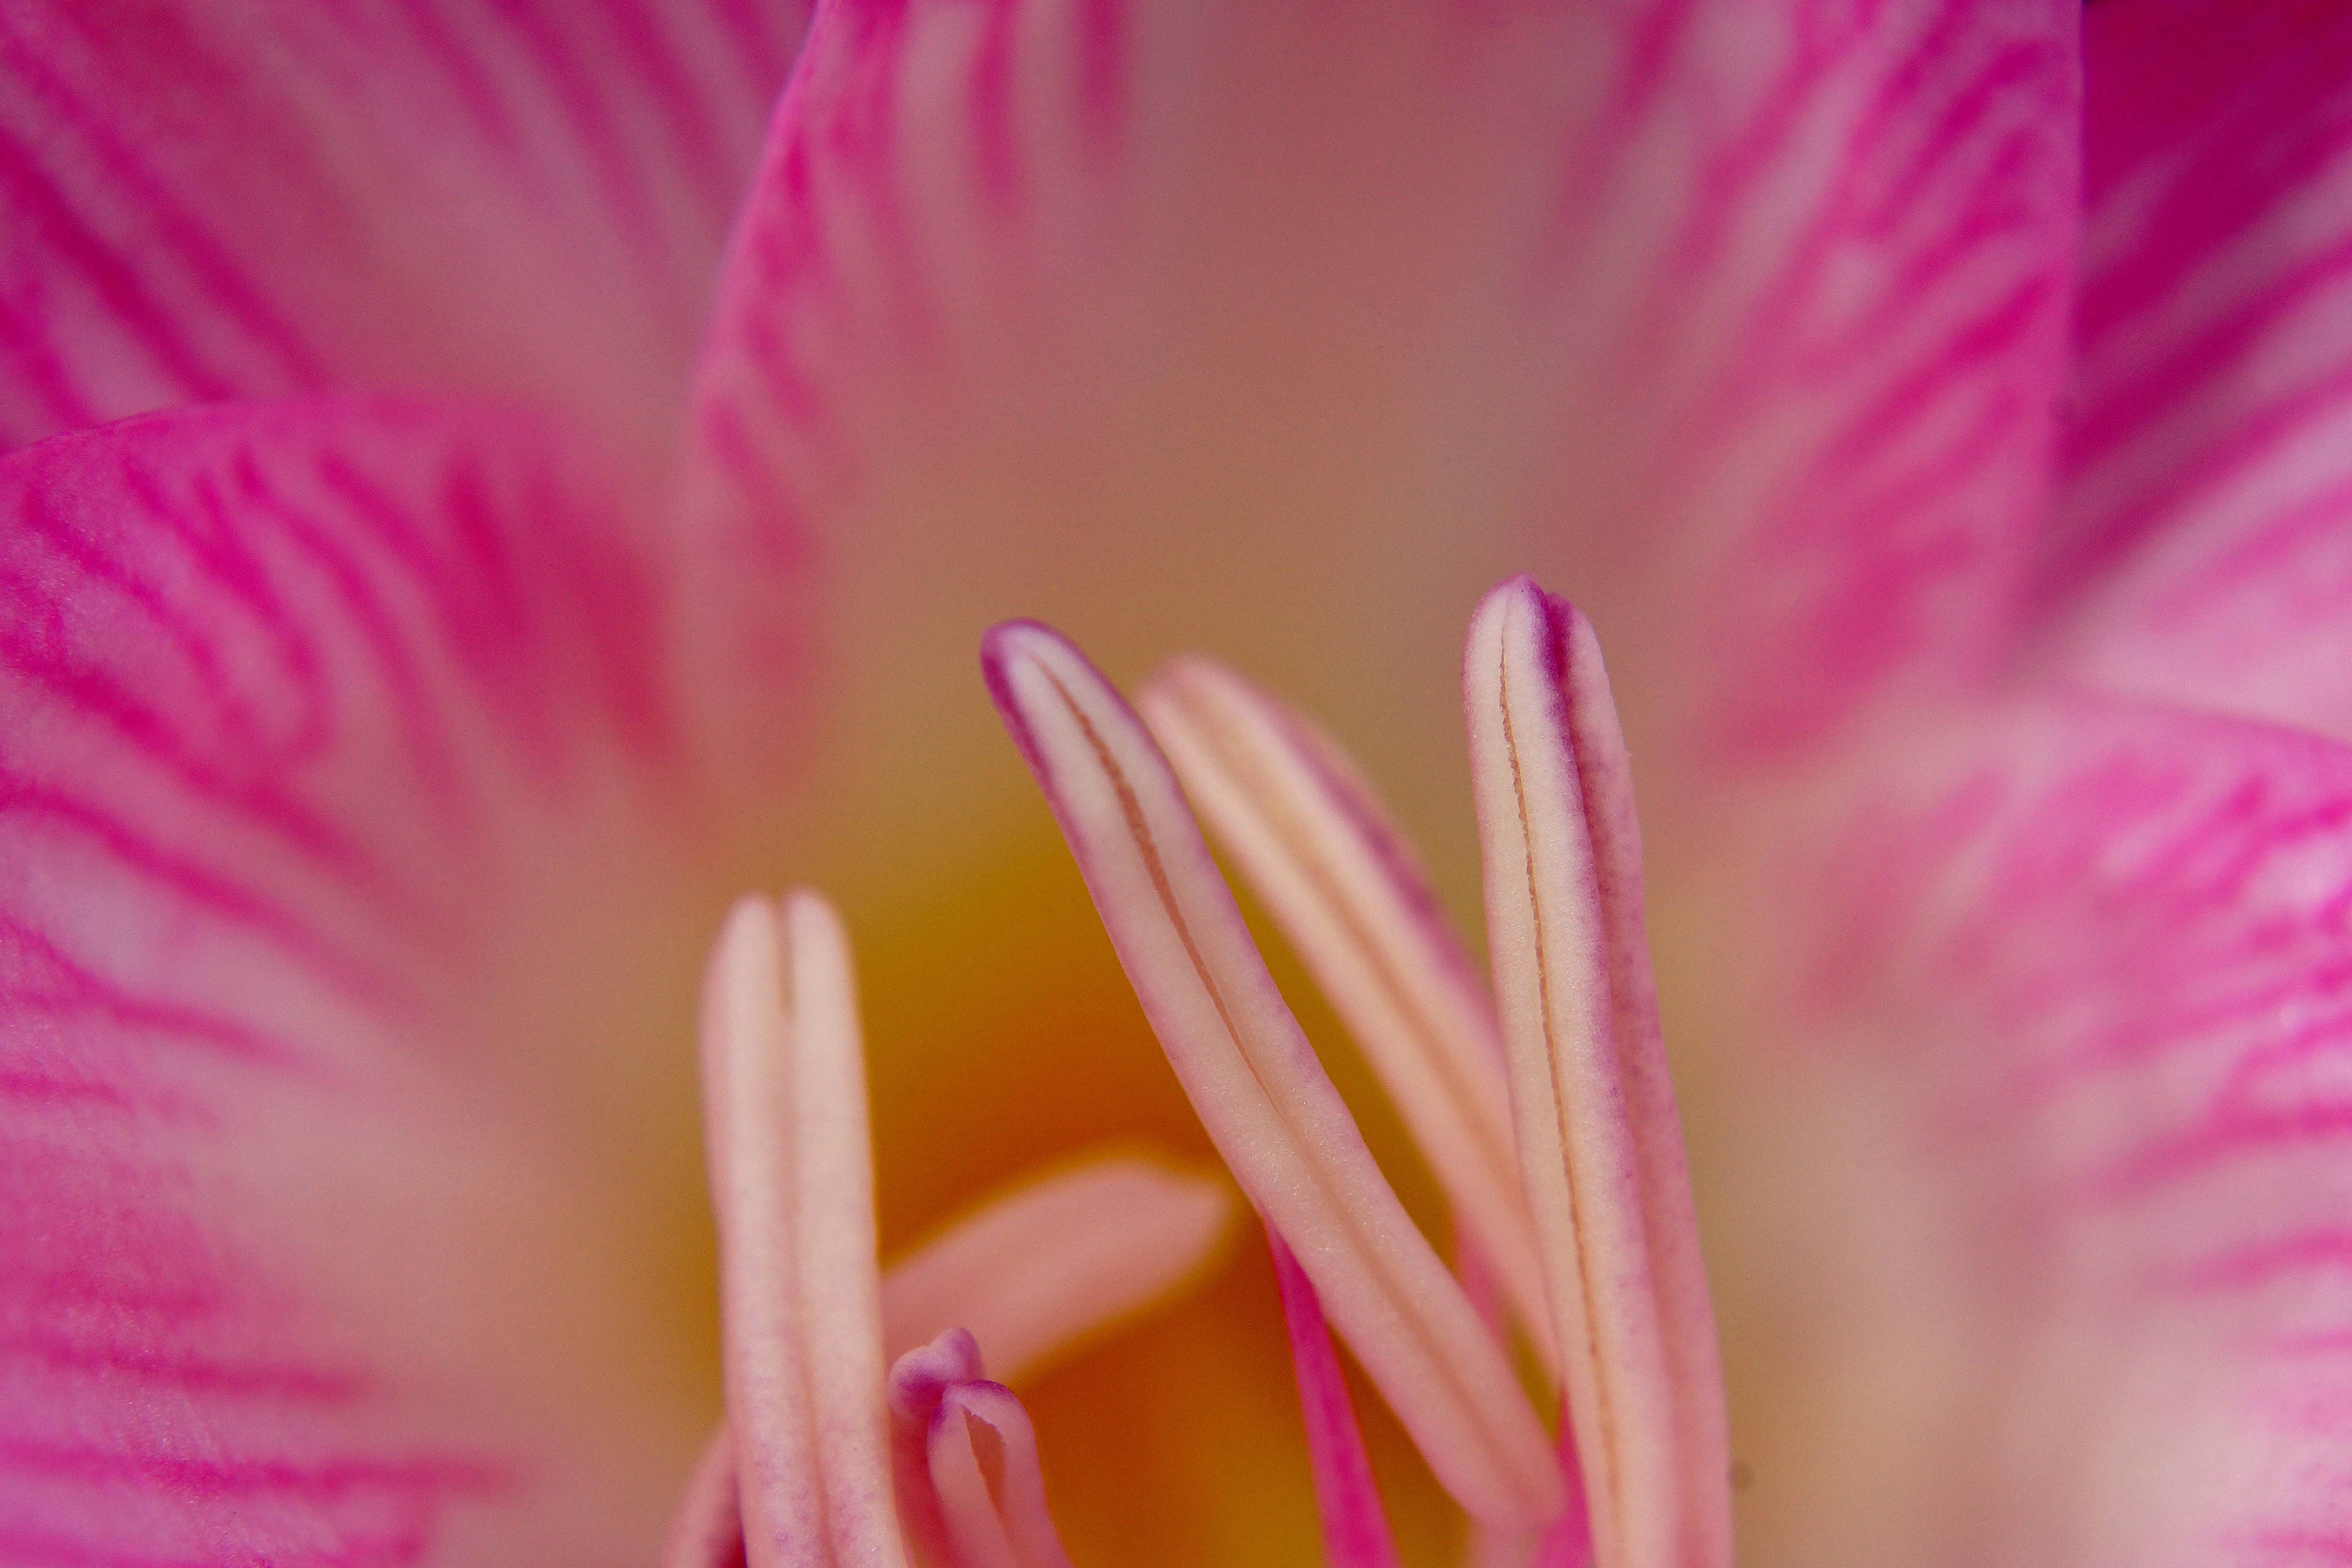
nature, blossom, plant, photography, sunlight, leaf, flower, petal, photo, pollen, red, color, macro, pink, flora, flowers, close up, naturaleza, flores, magenta, tamron90mmmacro, a77, g, ggl1, gaby1, xovesphoto, gphoto, xelodegalicia, sonya77v, sonyslta77v, macro photography, gabrielcoru a, flowering plant, plant stem, land plant